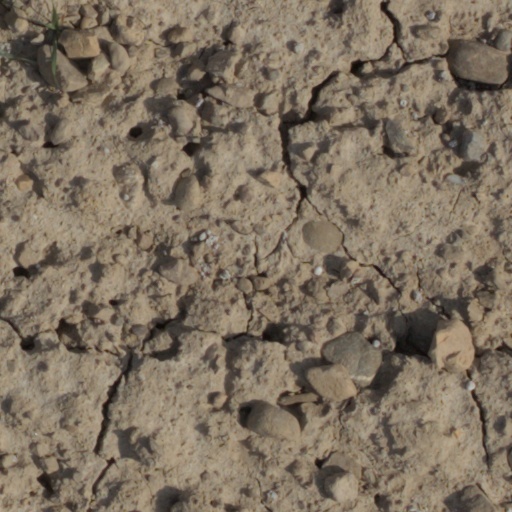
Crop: wheat